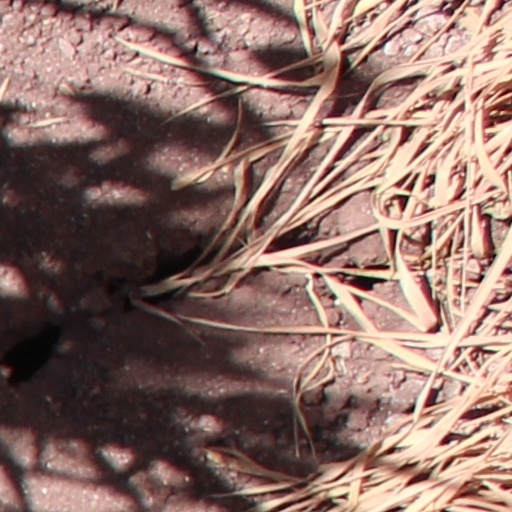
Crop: wheat